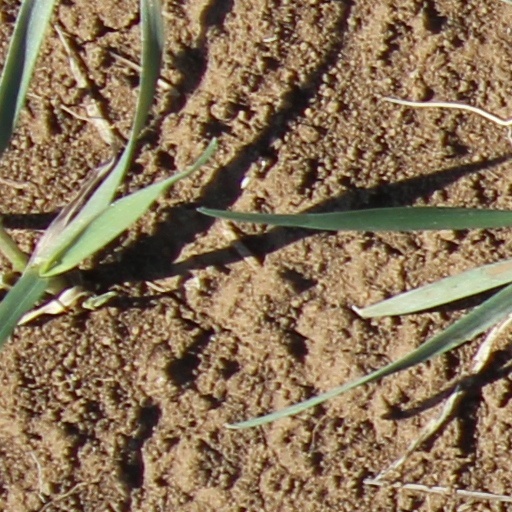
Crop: wheat